Linus Pauling

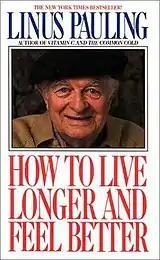
Pauling's book, "How to Live Longer and Feel Better", advocated very high intake of Vitamin C.

Many of Pauling's critics, including scientists who appreciated the contributions that he had made in chemistry, disagreed with his political positions and saw him as a naïve spokesman for Soviet communism. In 1960, he was ordered to appear before the Senate Internal Security Subcommittee, which termed him "the number one scientific name in virtually every major activity of the Communist peace offensive in this country". A headline in "Life" magazine characterized his 1962 Nobel Prize as "A Weird Insult from Norway".